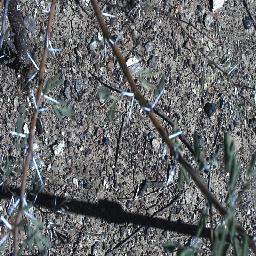
Label: prickly_acacia